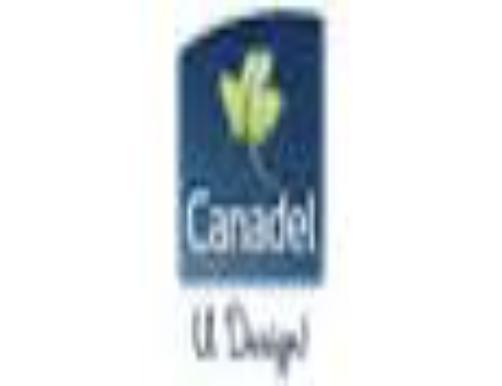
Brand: canadel
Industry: Necessities